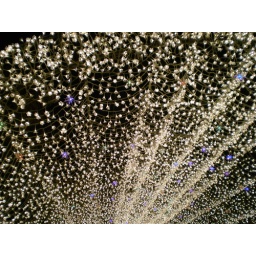
Pure white LEDs wrapped in plastic flowers. Very pretty.